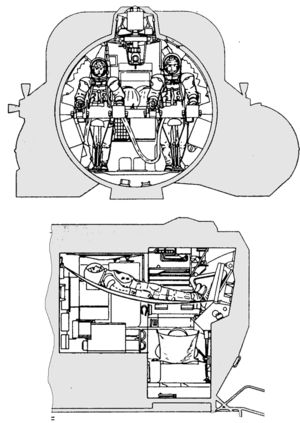
Module lunaire Apollo (LEM)
Le module lunaire ou LEM ou LM est le véhicule spatial utilisé dans le cadre du programme spatial américain Apollo pour débarquer des hommes sur la Lune. Son rôle est de faire atterrir sur la Lune deux des trois membres d'équipage du vaisseau Apollo avec des équipements scientifiques, de leur permettre d'y séjourner de deux à quatre jours avant de décoller pour rejoindre le module de commande et de service, resté en orbite lunaire et chargé de ramener l'équipage sur Terre.